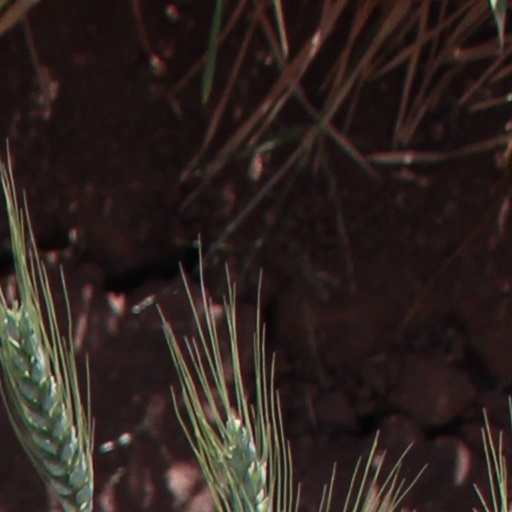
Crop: wheat